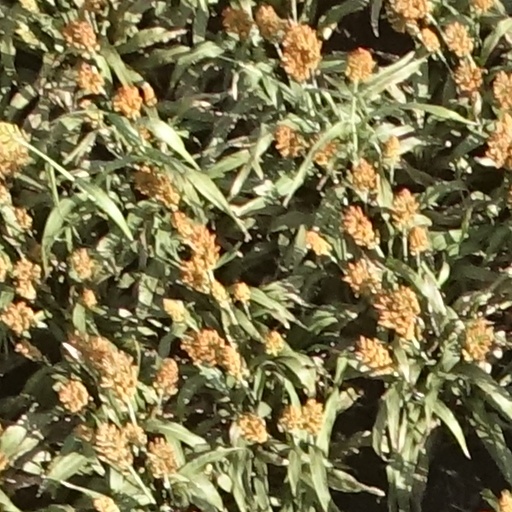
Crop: sorghum